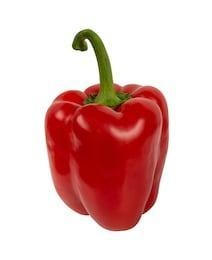
Label: capsicum